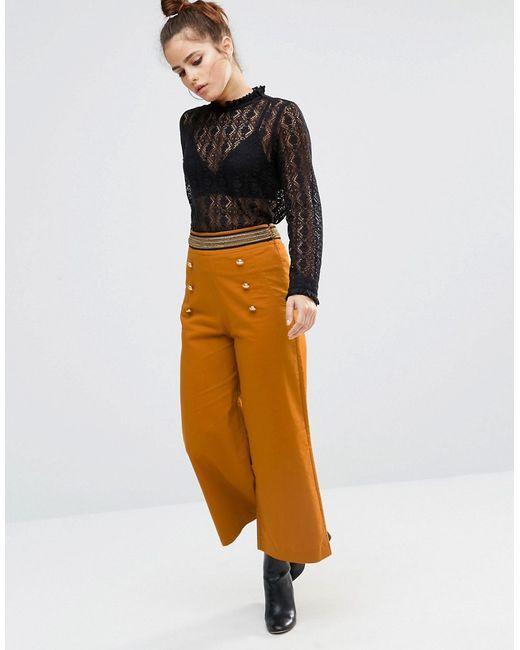
Langarmbluse aus schwarzer Spitze oder Mesh, gepaart mit dunkelgelber Hose mit weitem Bein und schwarzen Lederschuhen, Freizeitkleidung